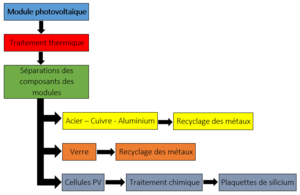
Ce figure résume les différents étapes du recyclage d'un panneau photovoltaïque.
L'énergie solaire en France est constituée de trois filières énergétiques en développement rapide, bien qu'irrégulier, surtout depuis 2010.